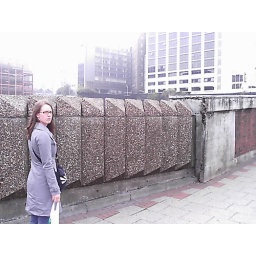
That white building in the background is where we live.